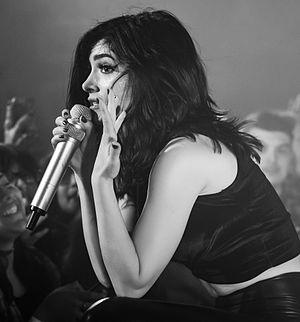
Against The Current est un groupe de pop rock américain formé en 2011. Il est composé de la chanteuse Chrissy Costanza, du guitariste Dan Gow et du batteur Will Ferri. Le groupe est basé à Poughkeepsie dans l'État de New York. Il s'est fait connaître en postant des reprises sur Youtube, avant de composer ses propres titres.